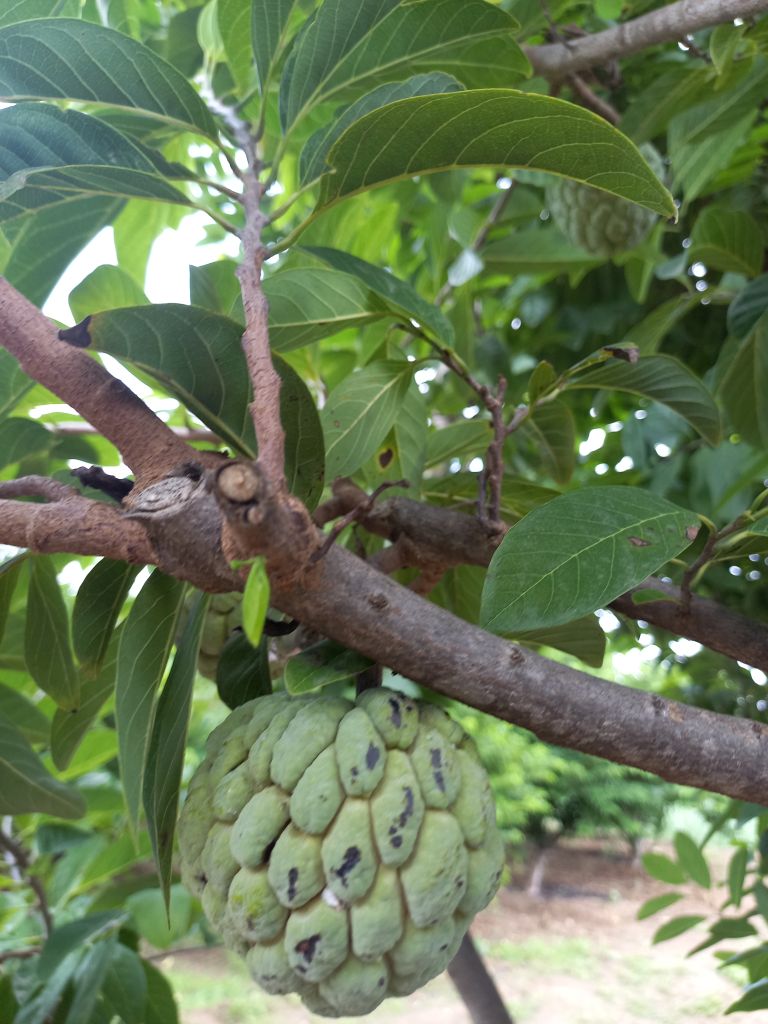
Disease label: Leaf spot on fruit